Girls' Friendly Society

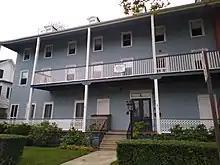
Girls Friendly Society Holiday House, Episcopal Diocese of Pennsylvania (Cape May, New Jersey)

The national board, GFS-USA, oversees local branches and is a member of GFS World. The program is open to girls ages 5+ with active chapters in: